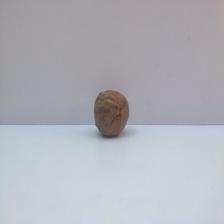
Size: Spoiled